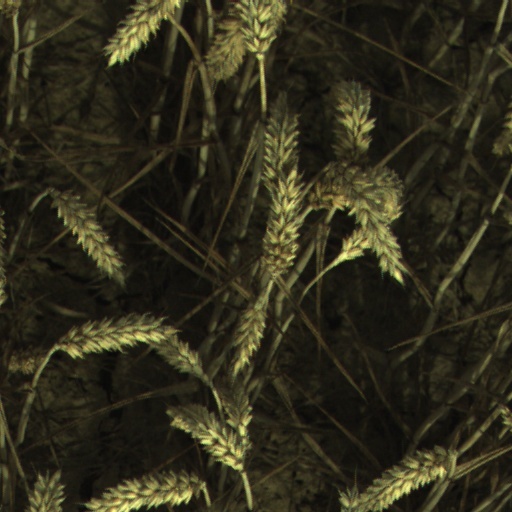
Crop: wheat